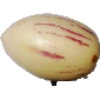
Label: pepino